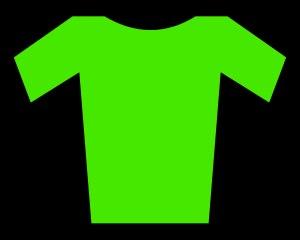
Le maillot vert est un maillot distinctif de couleur verte porté par le coureur occupant la première place d'un classement au cours de certaines compétitions par étapes de cyclisme sur route. Il est porté par le leader d'un classement par points comme c'est le cas pour le Tour de France ou bien pour récompenser le meilleur grimpeur comme ce fut le cas pour le Tour d'Italie.
Le Tour de France 2020 est la 107ᵉ édition du Tour de France cycliste. Initialement prévu pour se tenir du 27 juin au 19 juillet 2020, il est reporté en raison de la pandémie de Covid-19 et part de Nice le 29 août pour se terminer le 20 septembre à Paris, sur l'avenue des Champs-Élysées. Pour la première fois depuis la fin de la Seconde Guerre mondiale, le Tour n'a pas lieu pendant le mois de juillet.